Tim Shieff

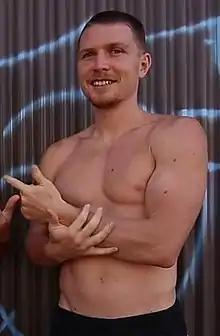
Shieff in 2017

Timothy Shieff is an English freerunner. He won the "Barclaycard World Freerun Championship" in 2009 and participated on the television programme MTV's "Ultimate Parkour Challenge". He has also competed on "American Ninja Warrior" and "Ninja Warrior UK".